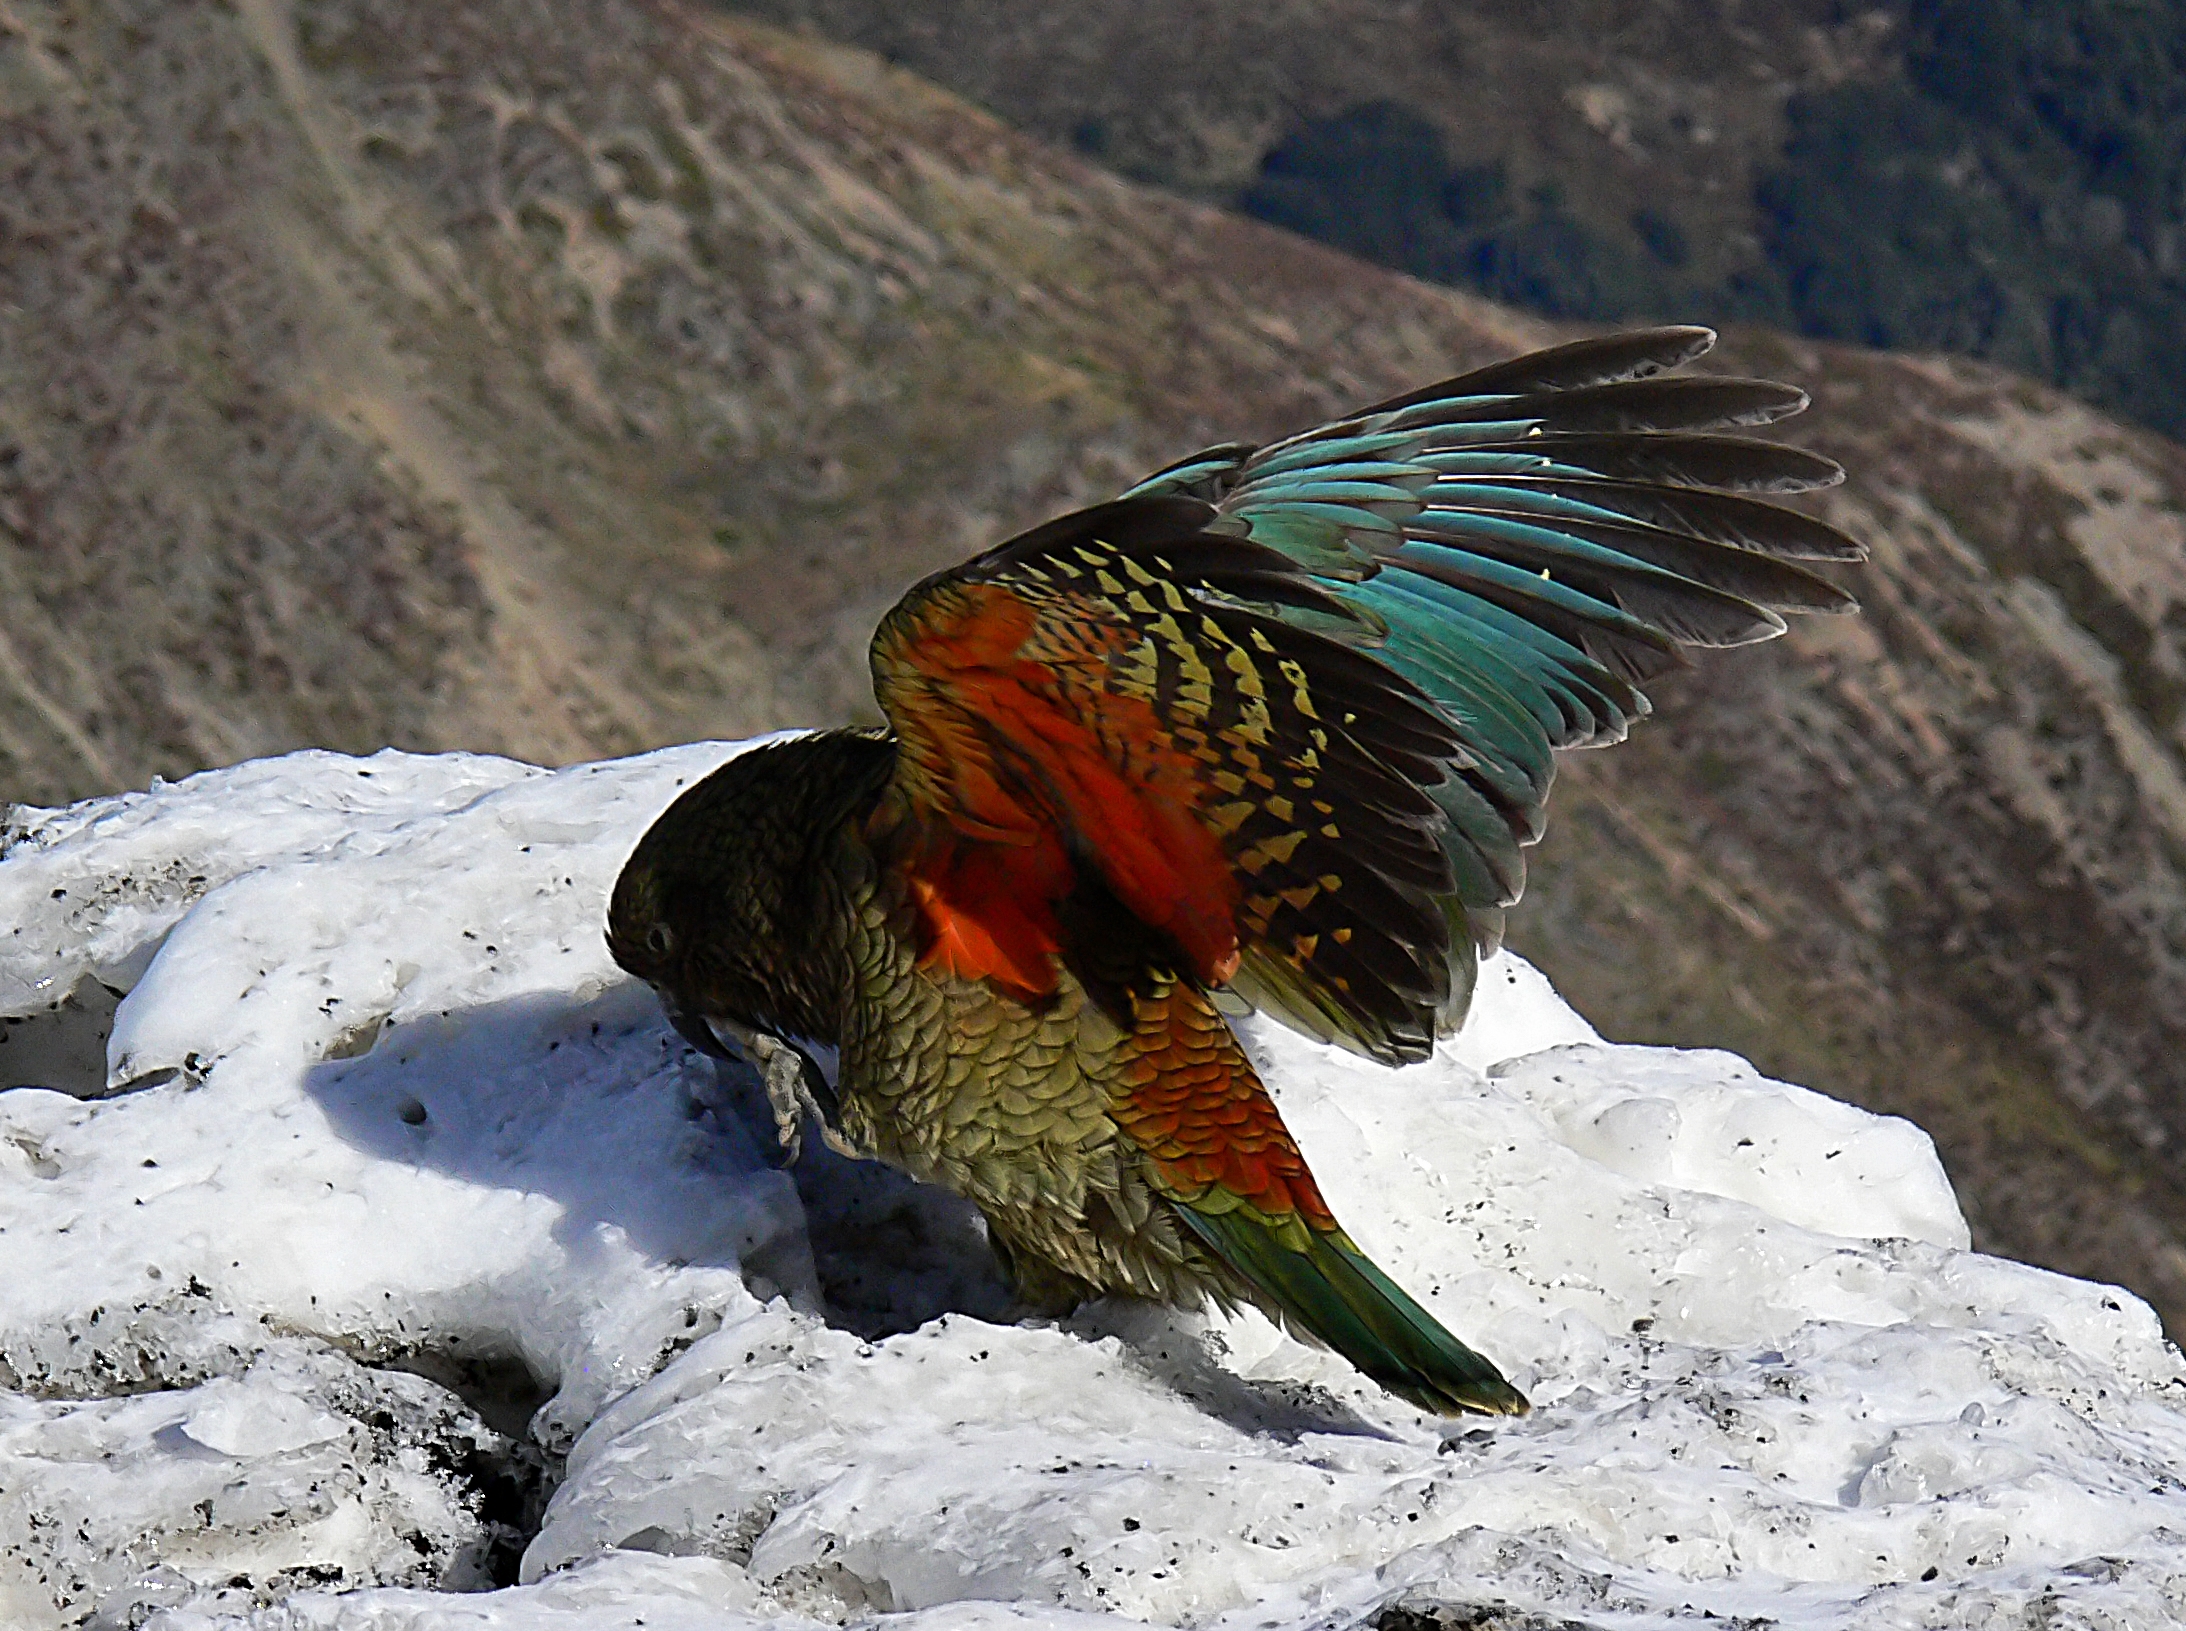
bird, wing, wildlife, beak, fauna, galliformes, newzealandbirds, flickrsbestcreatures, kea, alpineparrot, colourfulfeathers